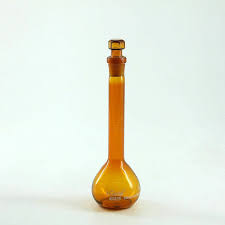
Waste category: glass